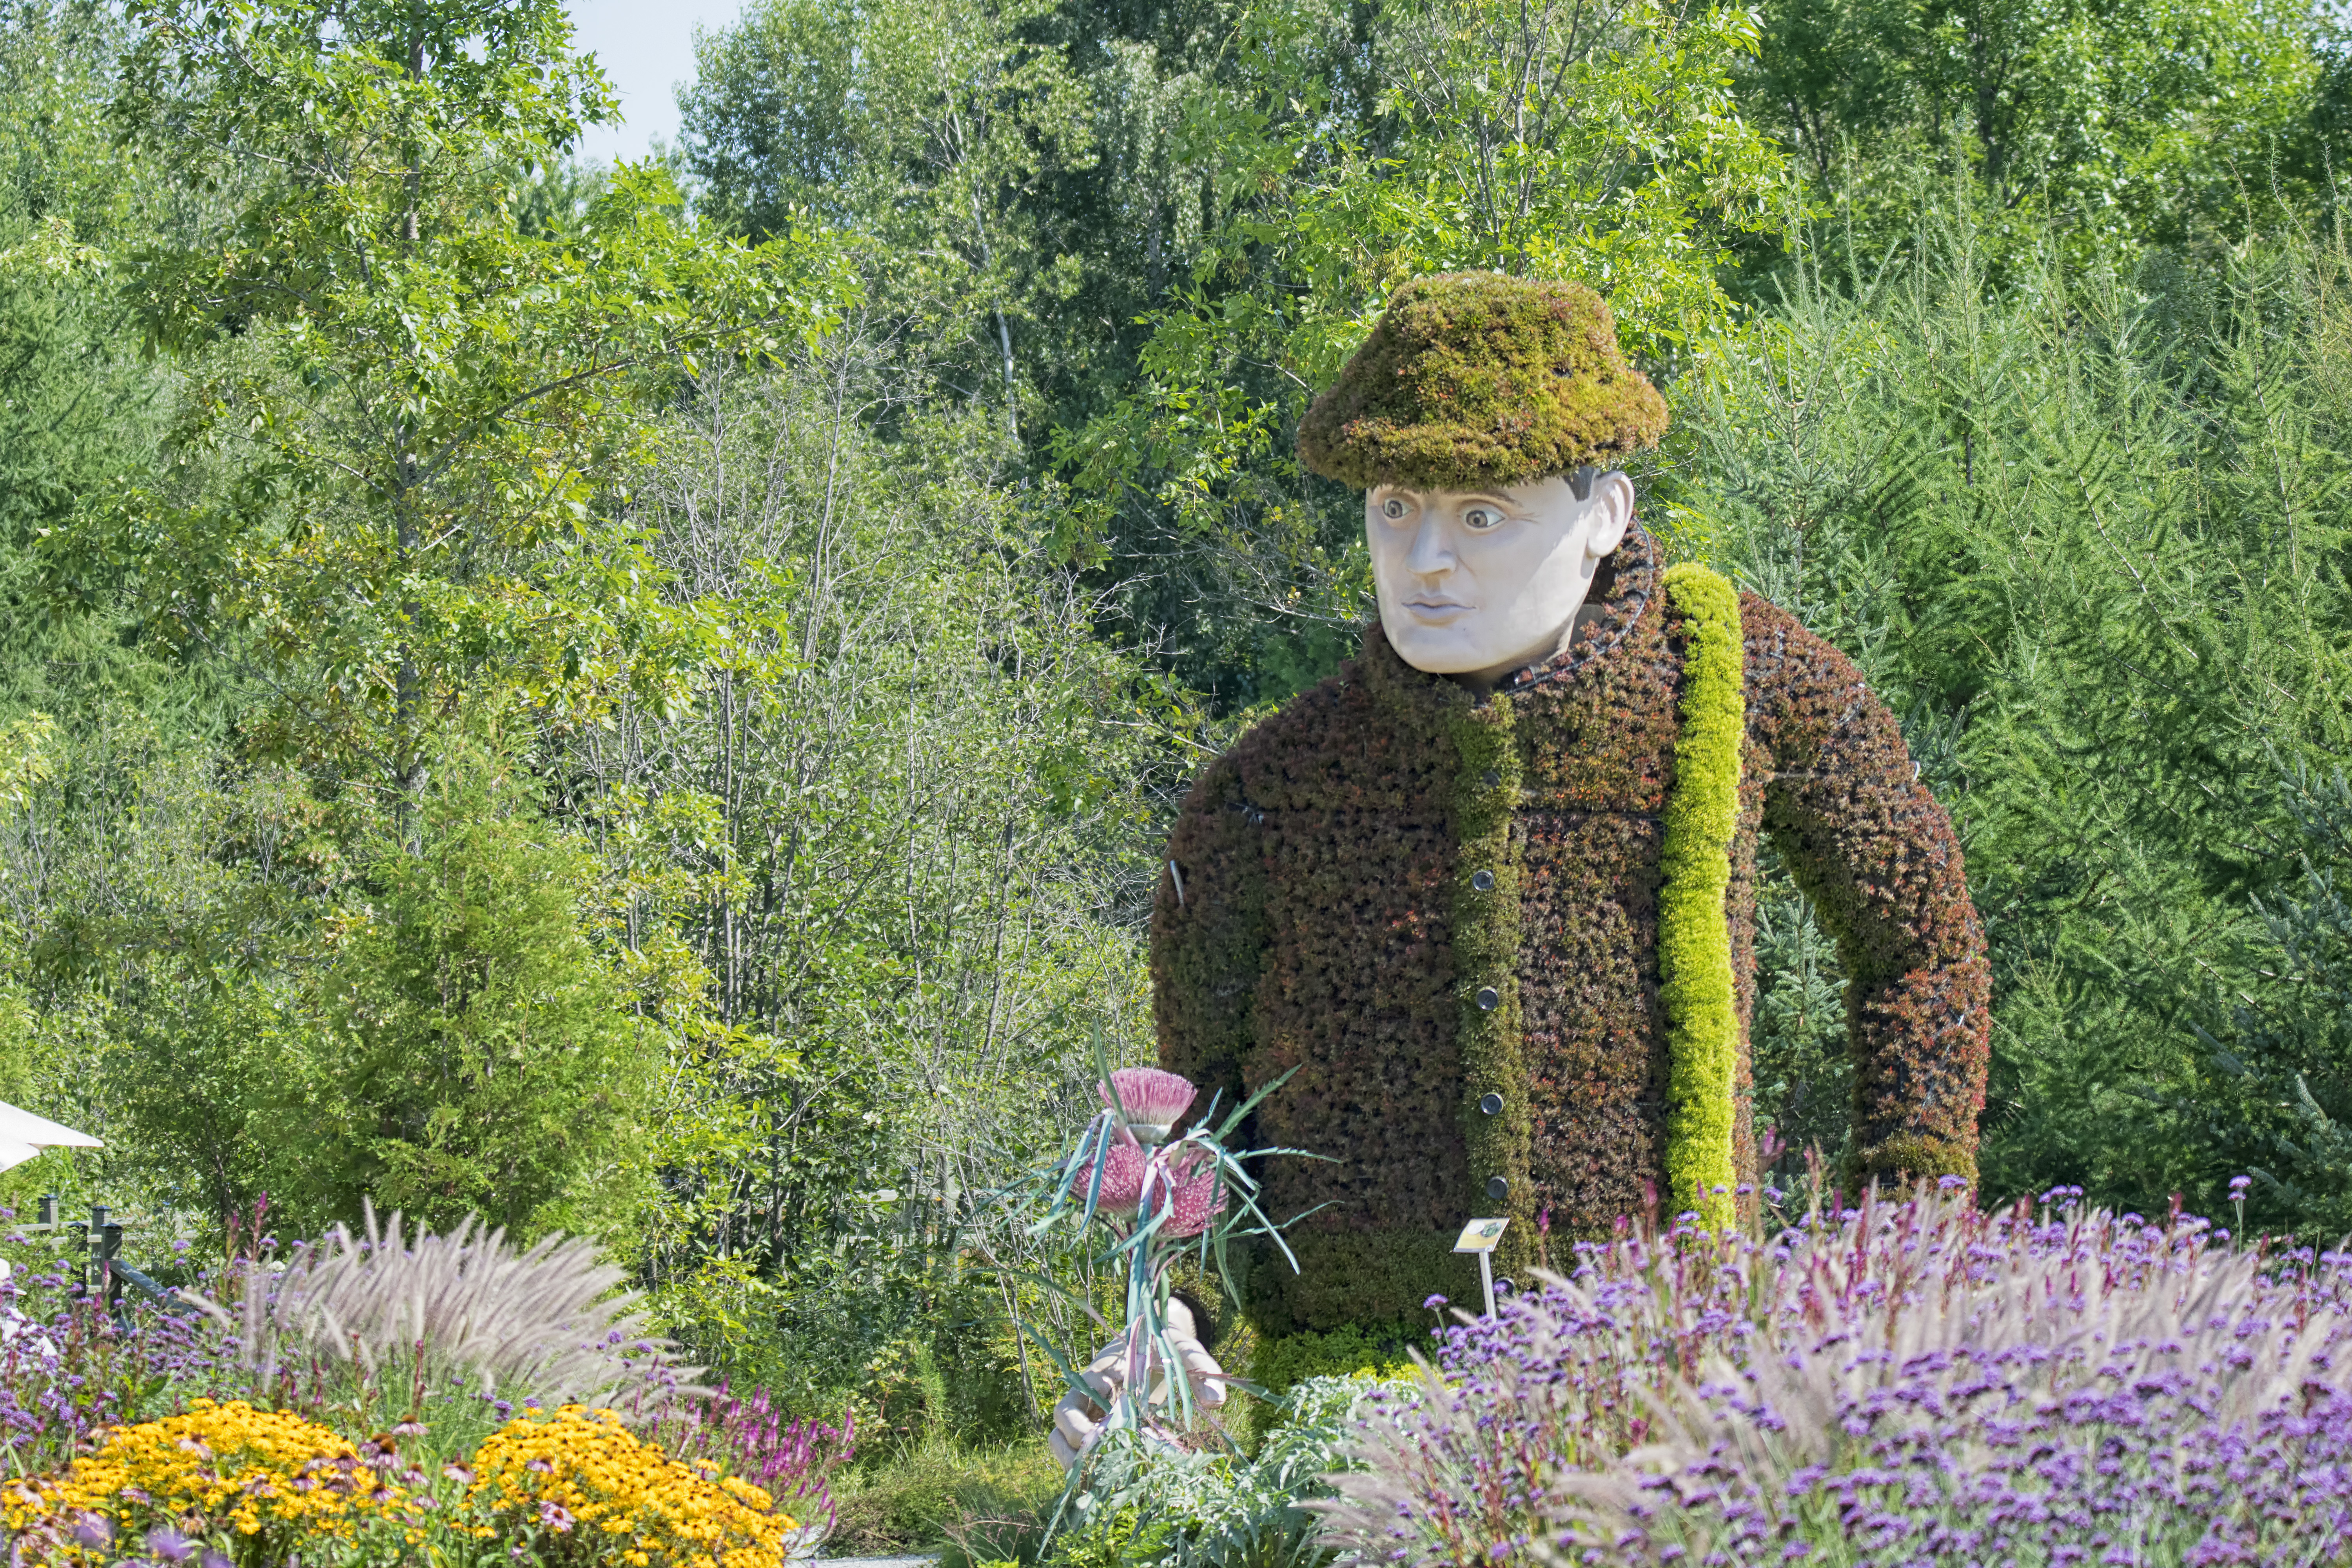
tree, nature, forest, grass, plant, meadow, flower, autumn, botany, agriculture, garden, flora, wildflower, canada, shrub, botanical garden, quebec, woodland, habitat, sherbrooke, gardener